Former French Mission Building

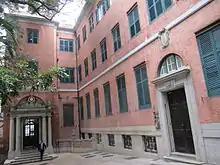
Entrance as the Court of Final Appeal (left).

The original structure on this site dated back to 1842. The first Governor of Hong Kong, Sir Henry Pottinger resided there from 1843 to 1846. His successor, John Francis Davis also lived there for a while, before moving to Caine Road. The building likely served as one of the earlier homes of the Legislative Council of Hong Kong during this period (1843–1846). The building then had several owners, including Emanuel R. Belilios, and was occupied among others by the "tai-pans" of Augustine Heard and Company, a trading firm that went bankrupt in 1876. It was also used by HSBC and was home to the Russian Consulate in the 1870s. The government then leased the building from 1879 and, by 1911, the Sanitary Board and Registrar-General's offices were located in the building.